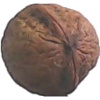
Label: walnut